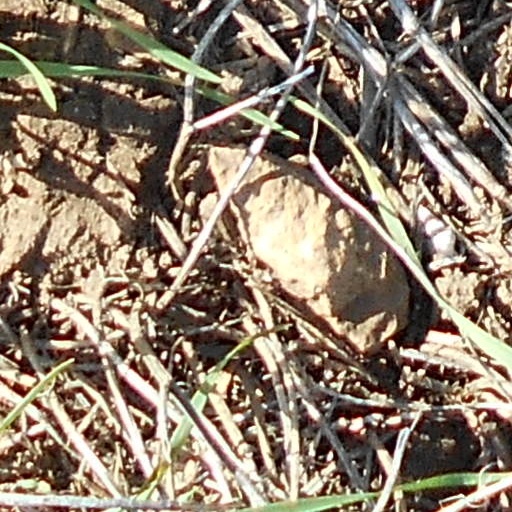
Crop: wheat